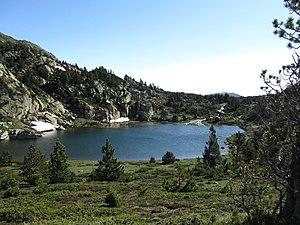
L'étang des Dougnes.
Les lacs du Carlit, ou étangs du Carlit, sont un ensemble d'étendues d'eau de montagne de la chaîne des Pyrénées, plus précisément situés en Cerdagne et Haut-Conflent, régions historiques et géographiques des Pyrénées-Orientales, en France.